Portugal Day

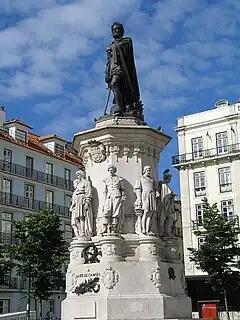
Monument to Luís de Camões in Lisbon, Portugal (May 2005)

Portugal Day, officially Portugal, Camões, and Portuguese Communities Day, is the national day of Portugal celebrated annually on 10 June. It is one of the public holidays in Portugal and celebrated by Portuguese people throughout the world. It commemorates the death on 10 June 1580 of Luís de Camões, a poet and national literary icon.